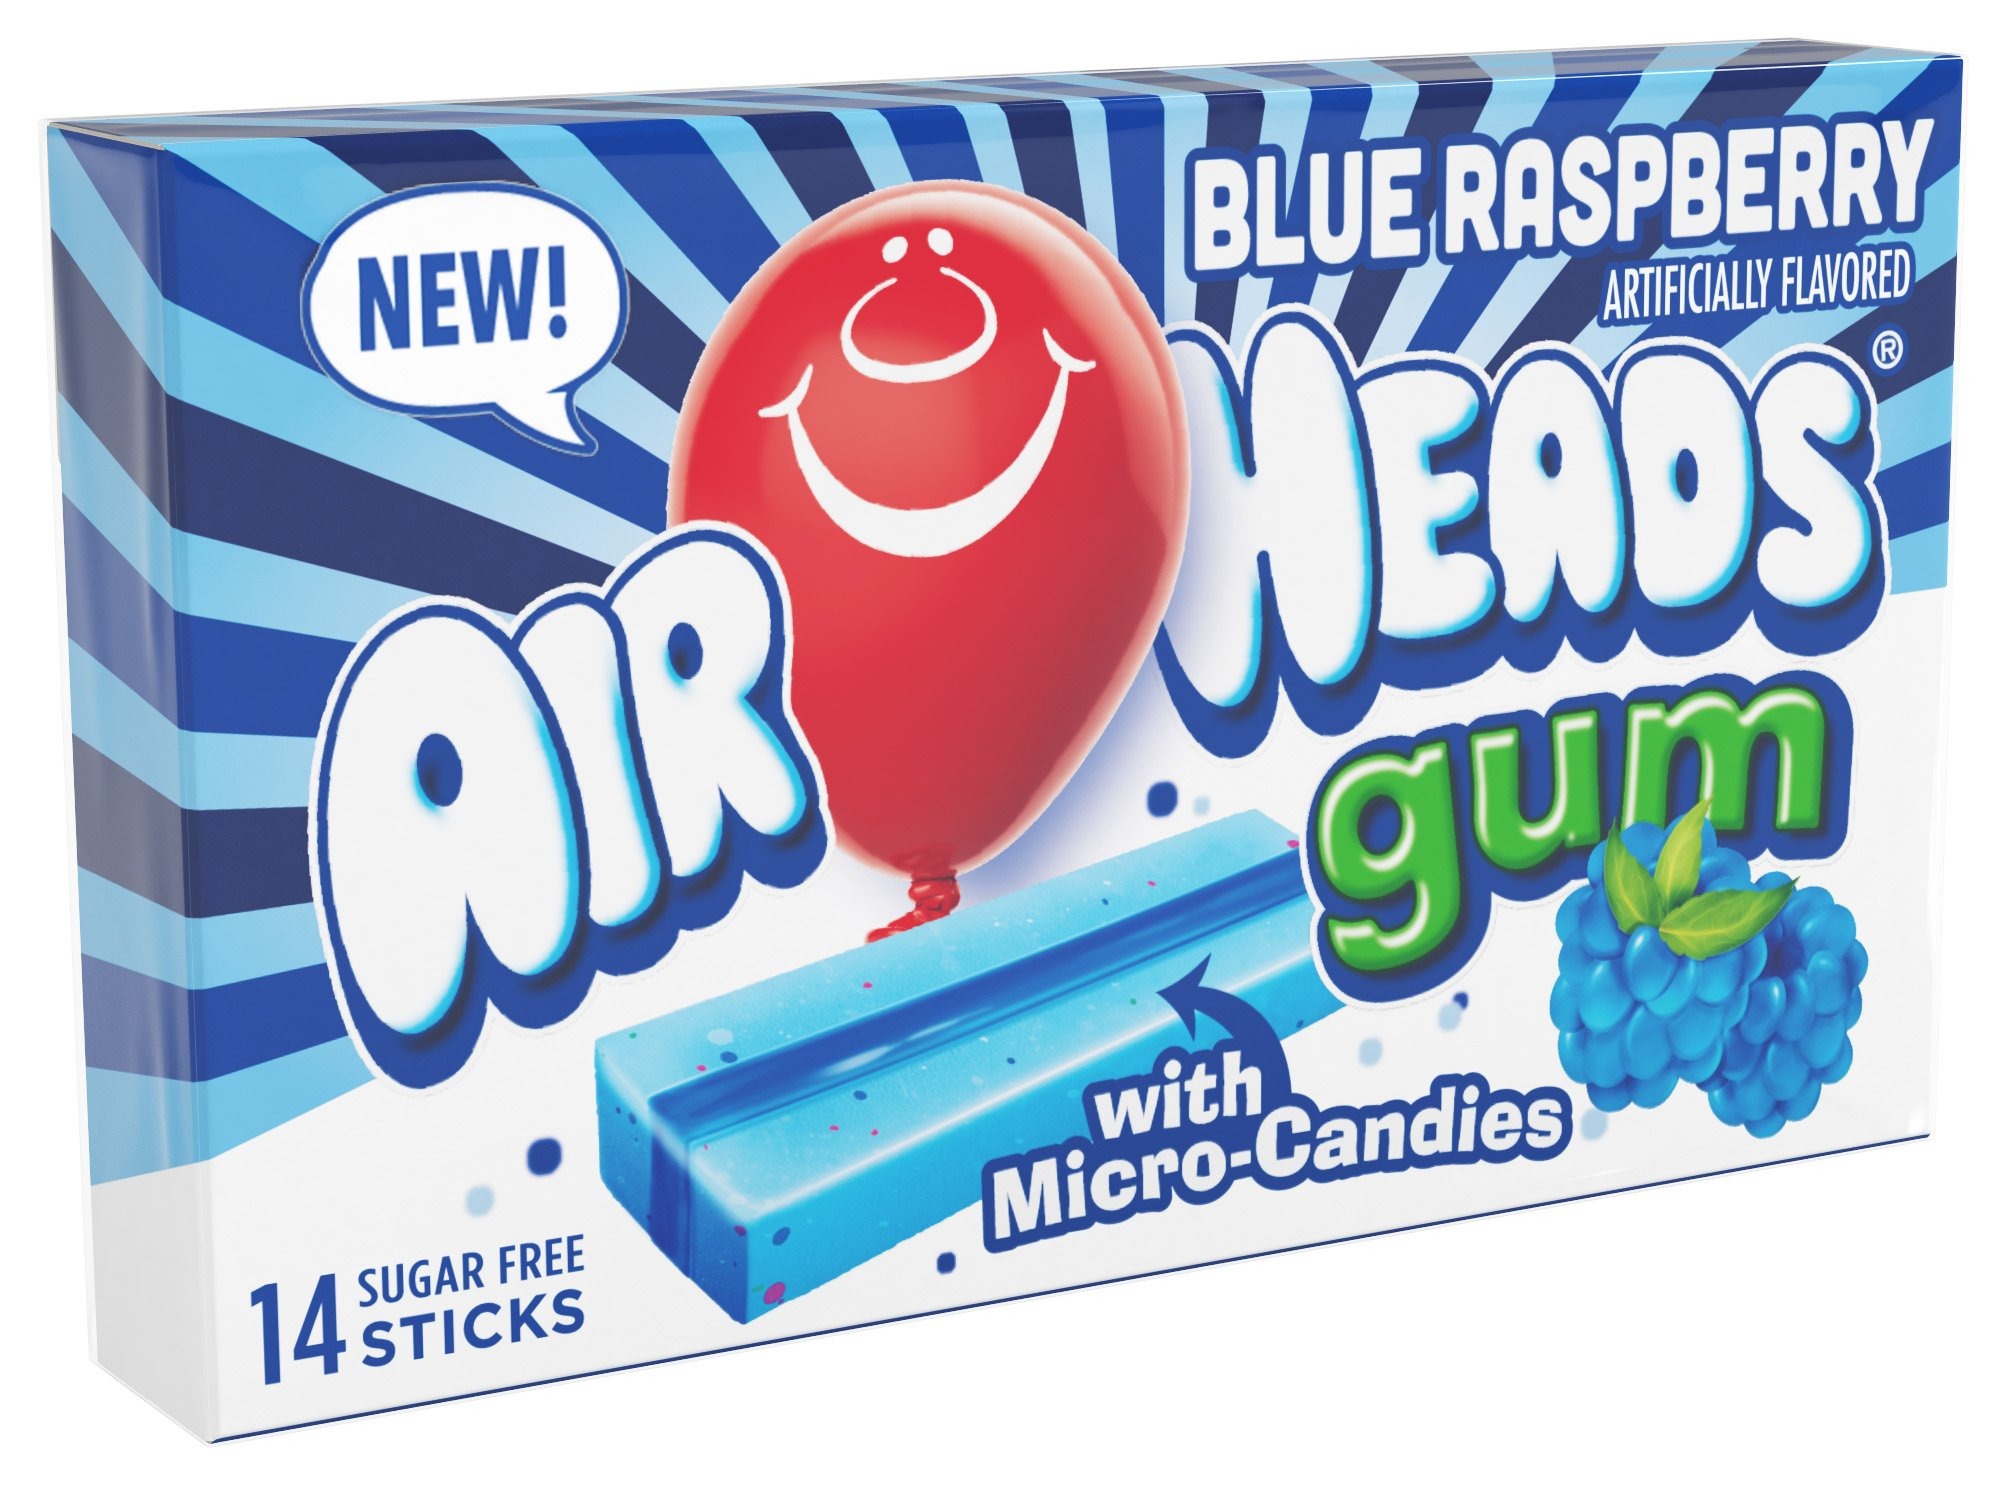
Item Name: Airheads Candy Sugar-Free Chewing Gum with Xylitol, Blue Raspberry, 14 Count(Pack of 12)
Bullet Point 1: Product Type:Chewing Gum
Bullet Point 2: Item Package Dimension:5.410 cm L X9.093 cm W X15.697 cm H
Bullet Point 3: Item Package Weight:0.522 kg
Bullet Point 4: Country Of Origin: Turkey
Value: 168.0
Unit: Count

Price: 16.71